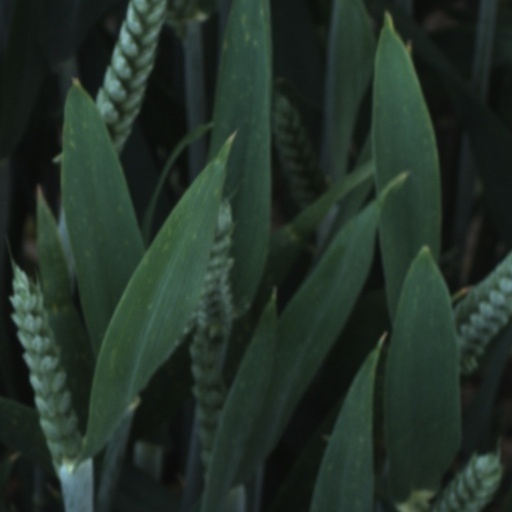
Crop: wheat